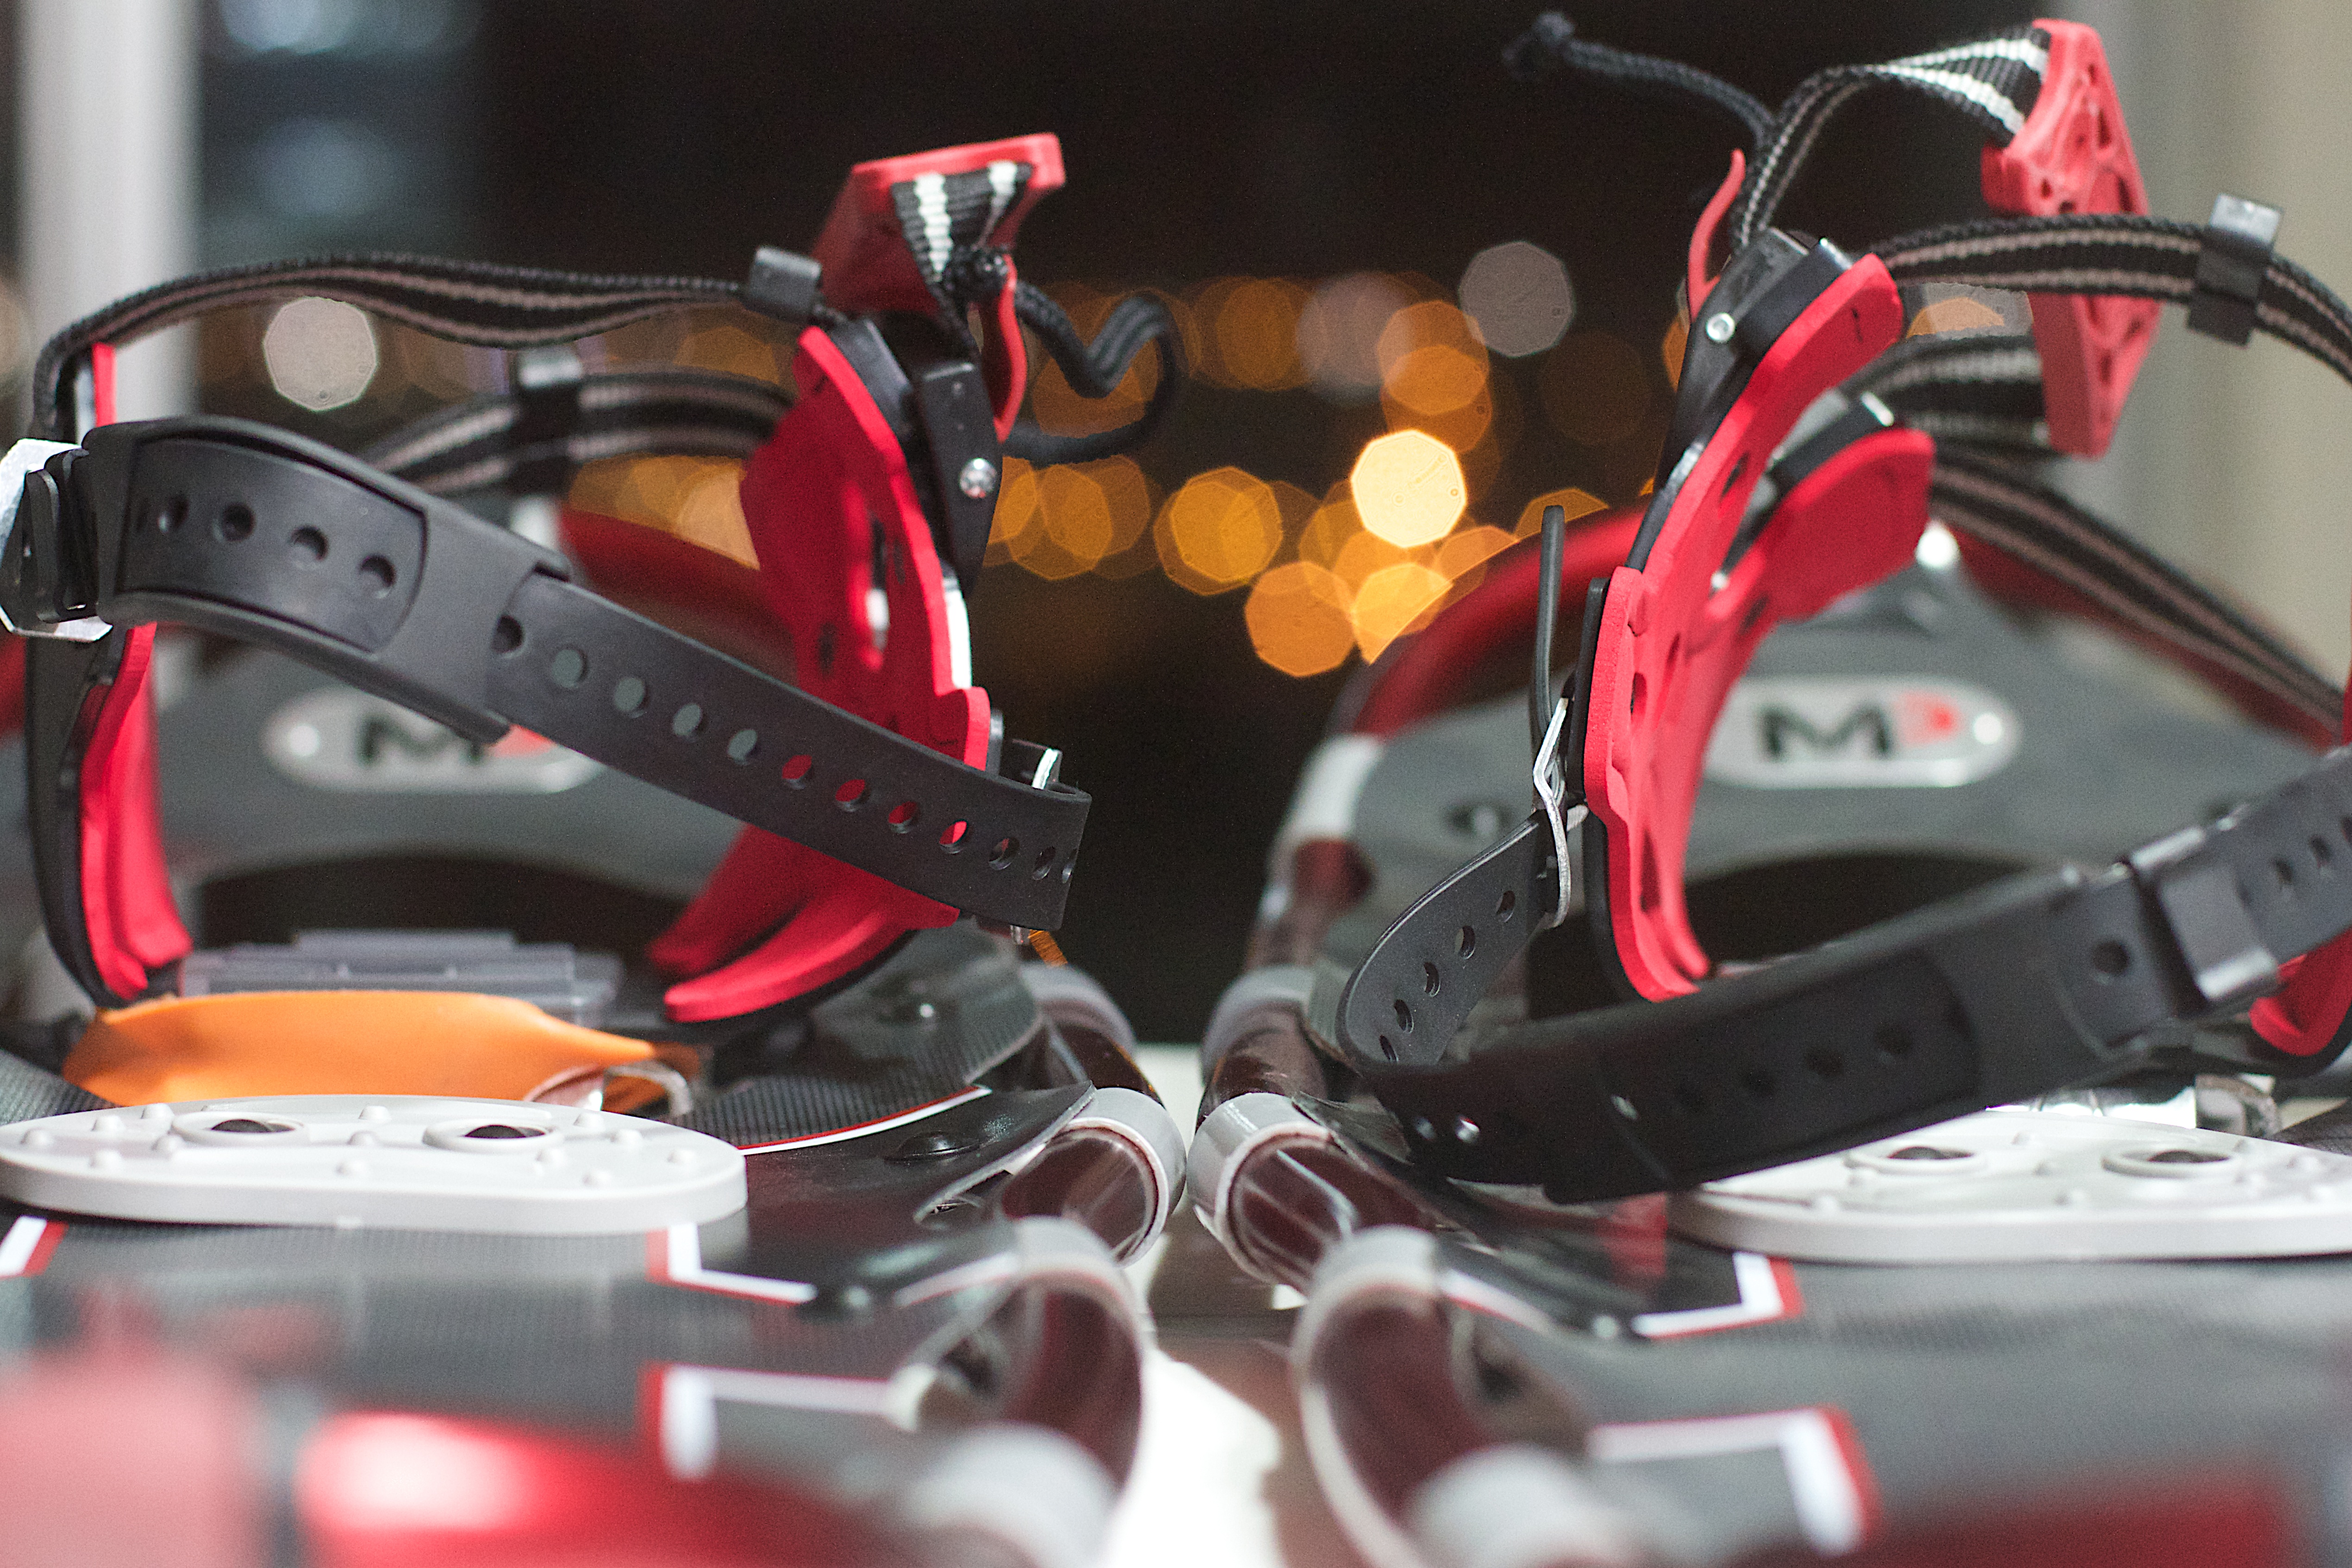
bokeh, red, vehicle, snowshoe, mountain bike, product, 2014365